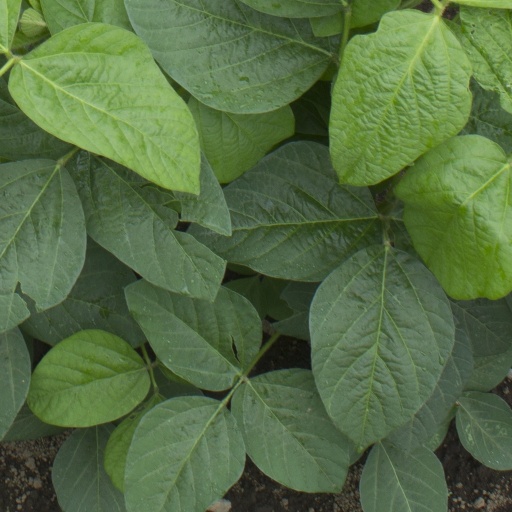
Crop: soybean